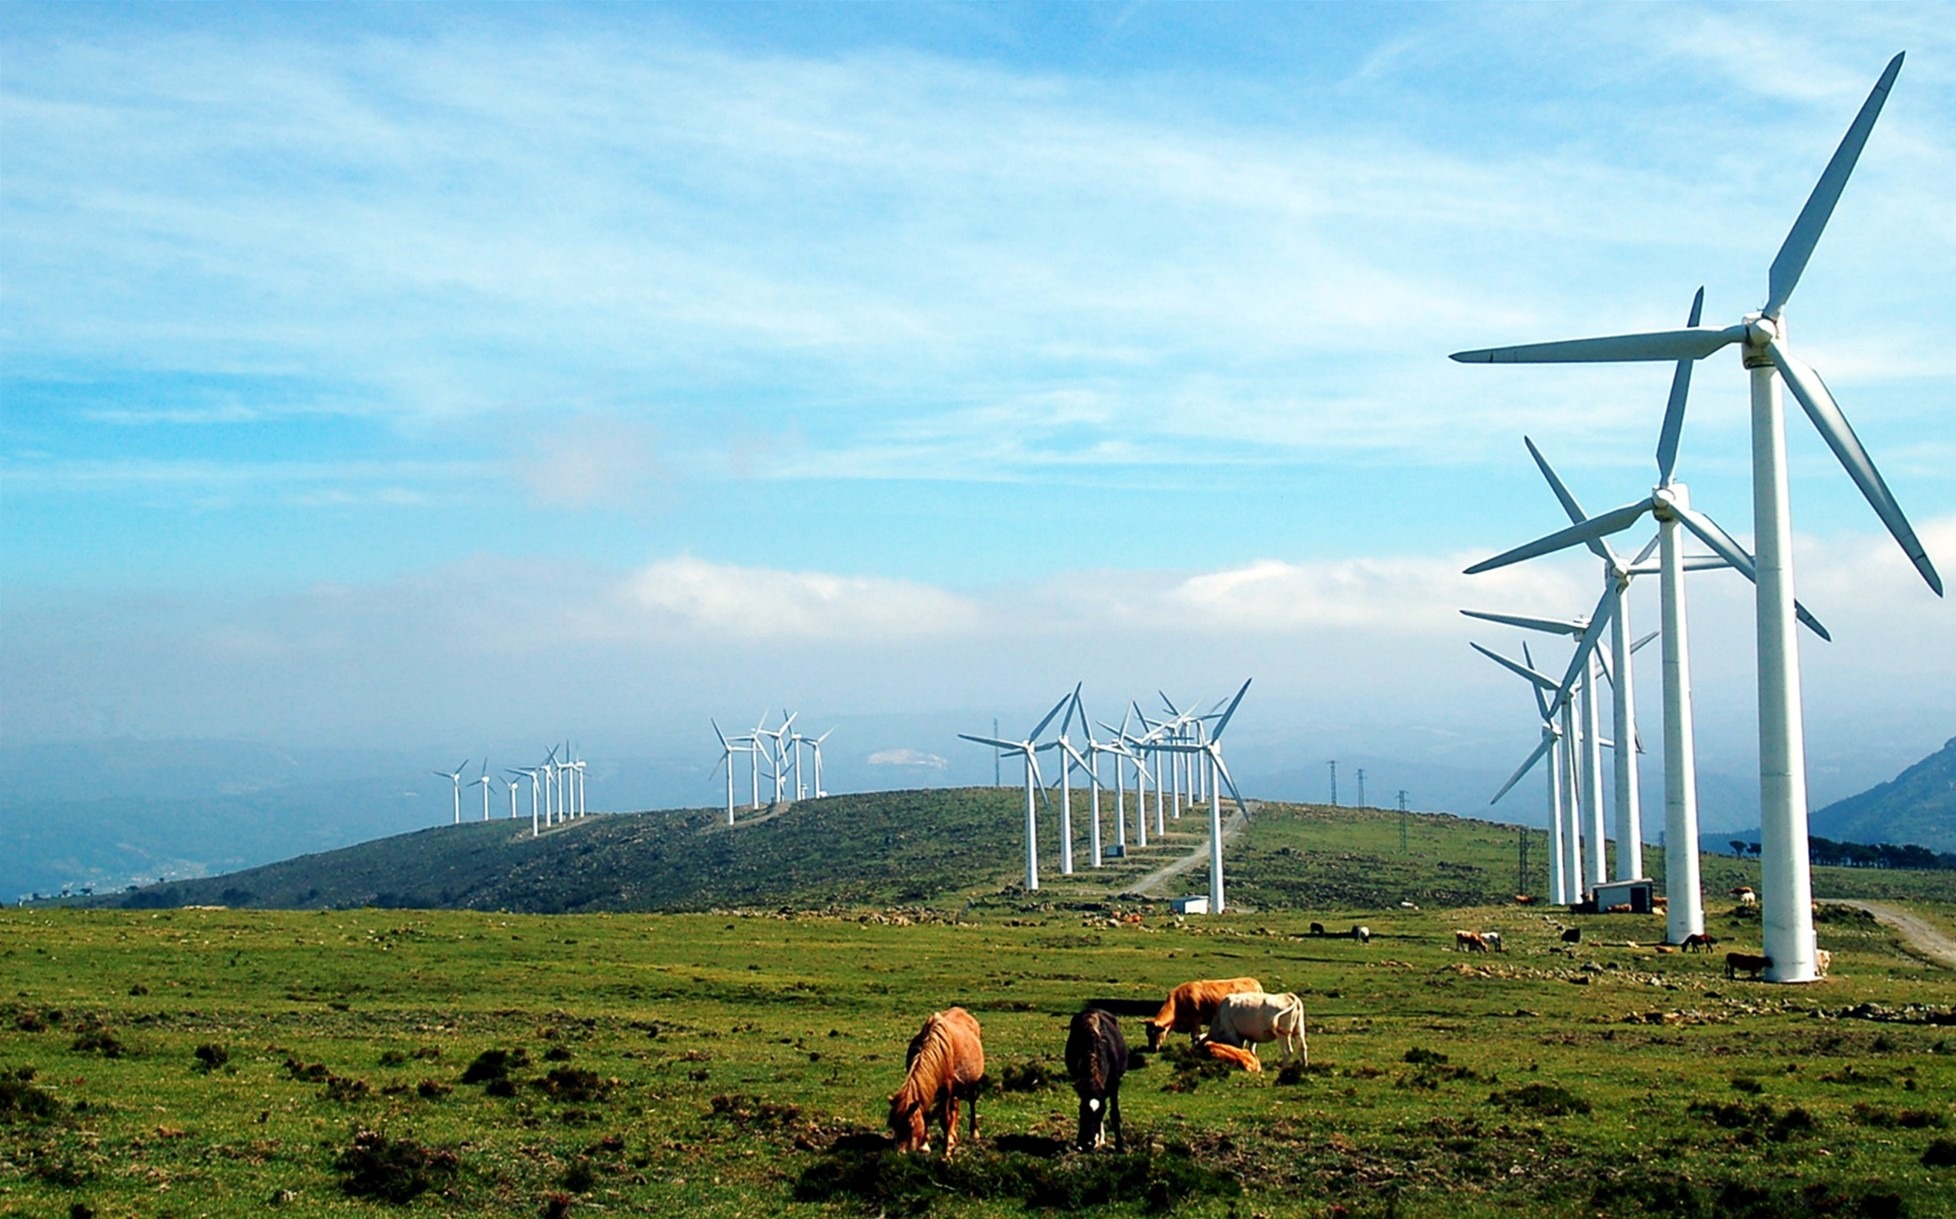
landscape, nature, sky, field, prairie, windmill, wind, machine, contrast, wind turbine, electricity, plain, wind energy, energy, ecology, cows, mill, background, grassland, wind farm, prado, galicia, windmills, renewable energy, contrasts, pastures, power generation, rural area, overhead power line